List of Scream Queens characters

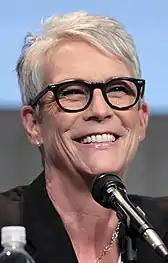
Cathy Munsch is portrayed by Jamie Lee Curtis.

Cathy Munsch (Jamie Lee Curtis) is the seductive and manipulative dean of Wallace University, who hates Kappa Kappa Tau and Chanel Oberlin causing her to threaten to revoke its charter. She covered the bathtub baby incident at Kappa House in 1995 by driving Bethany, Mandy and Coco in the middle of nowhere and burying Sophia Doyle's body before telling the girls to leave school immediately. It is revealed that she knew the bathtub babies's identity which she confessed to Hester (who was the female baby and the Red Devil) and threatens to turn her in to the police.